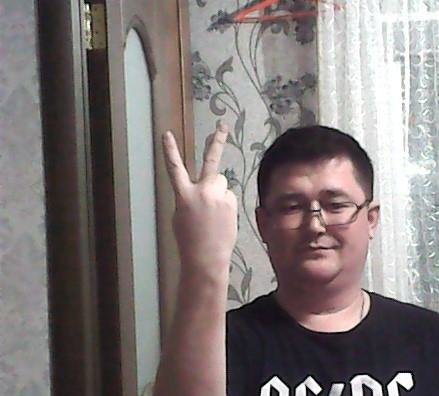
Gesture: peace_inverted